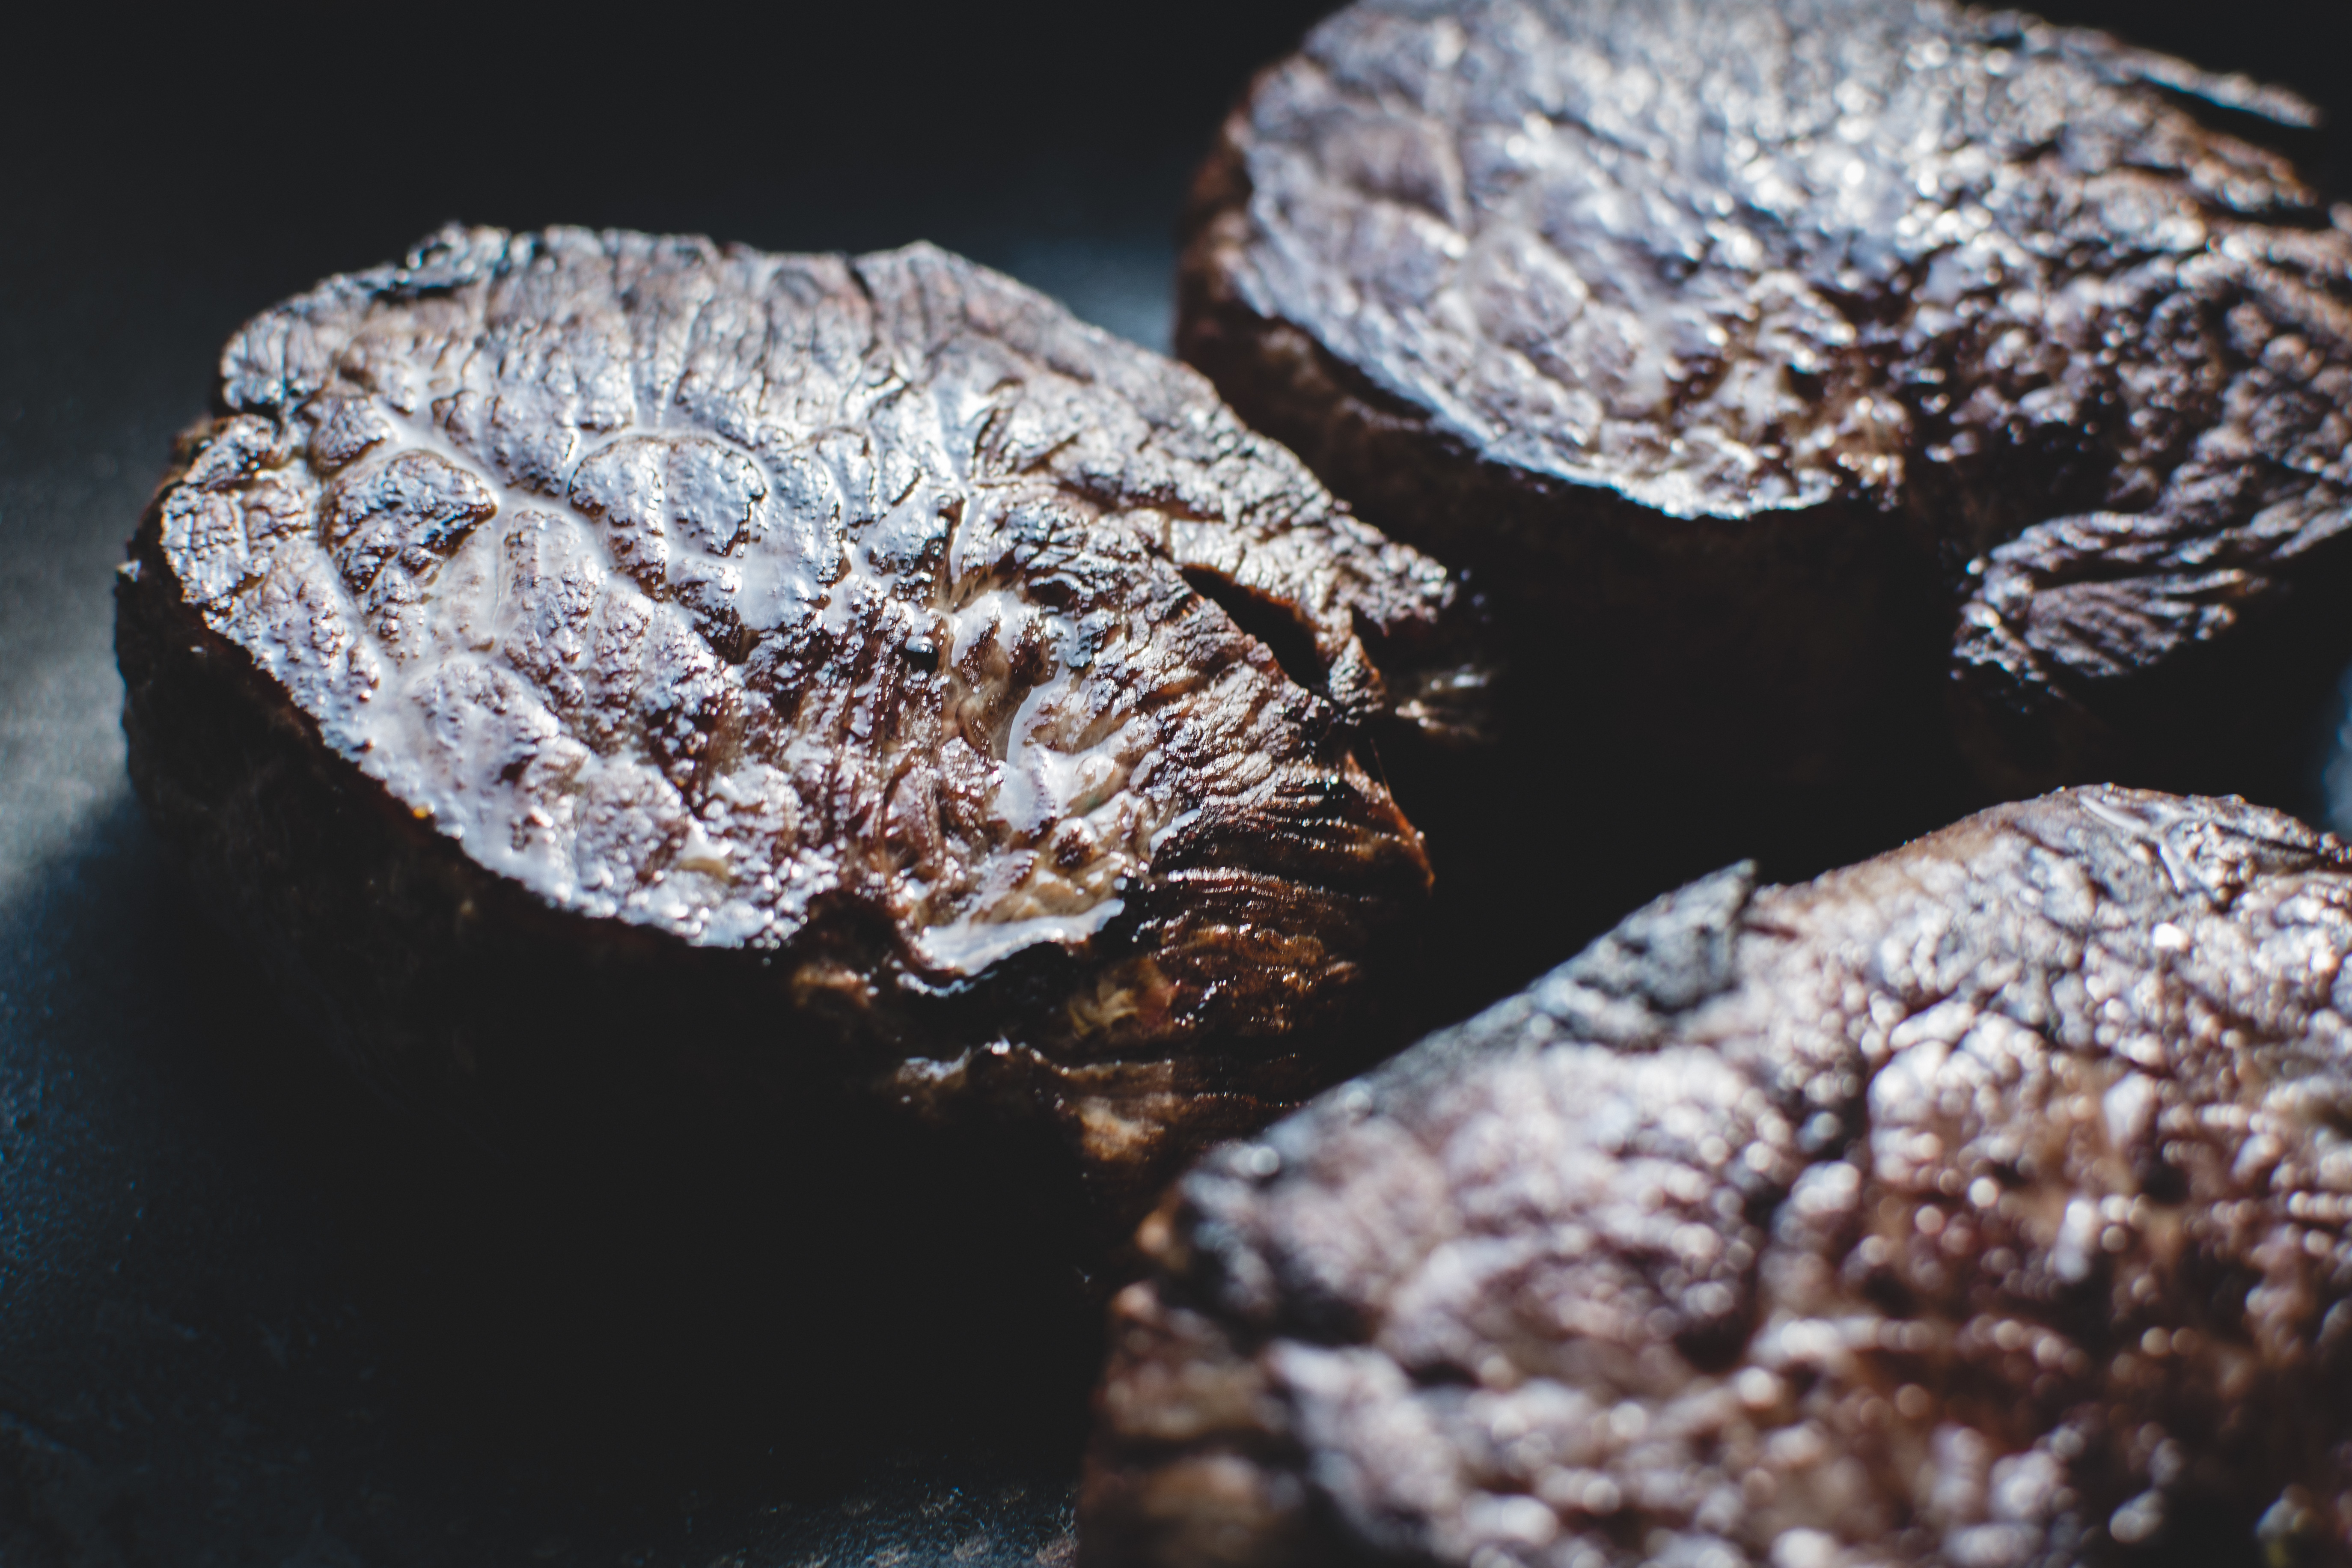
rock, tree, food, plant, chocolate brownie, cuisine